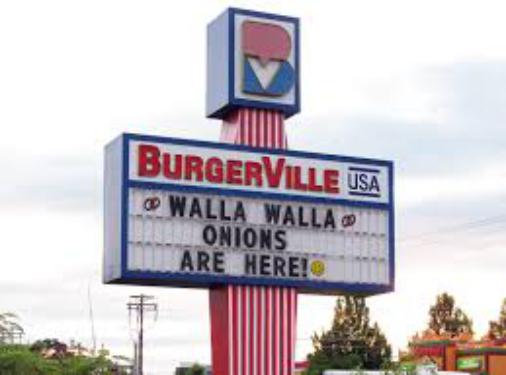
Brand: Burgerville
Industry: Food